Leon Panetta

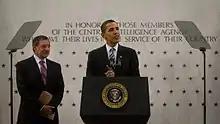
President Barack Obama speaks to CIA employees at CIA Headquarters in Langley, April 20, 2009.

On January 5, 2009, President-elect Barack Obama announced his intention to nominate Panetta to be director of the Central Intelligence Agency.